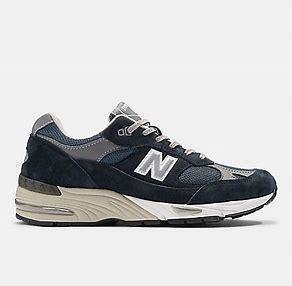
Brand: New
Model: Balance New Balance 991 Made In England Marathon